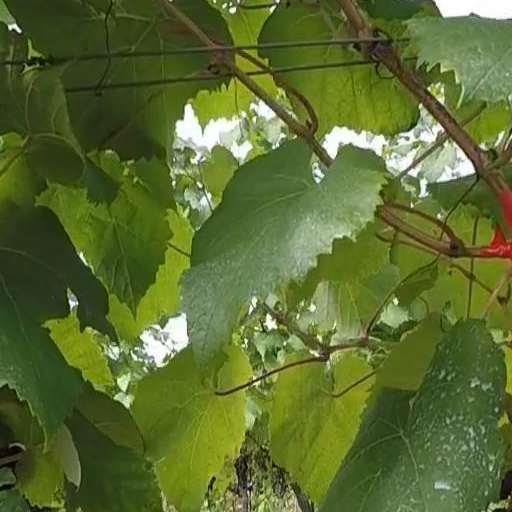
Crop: grape